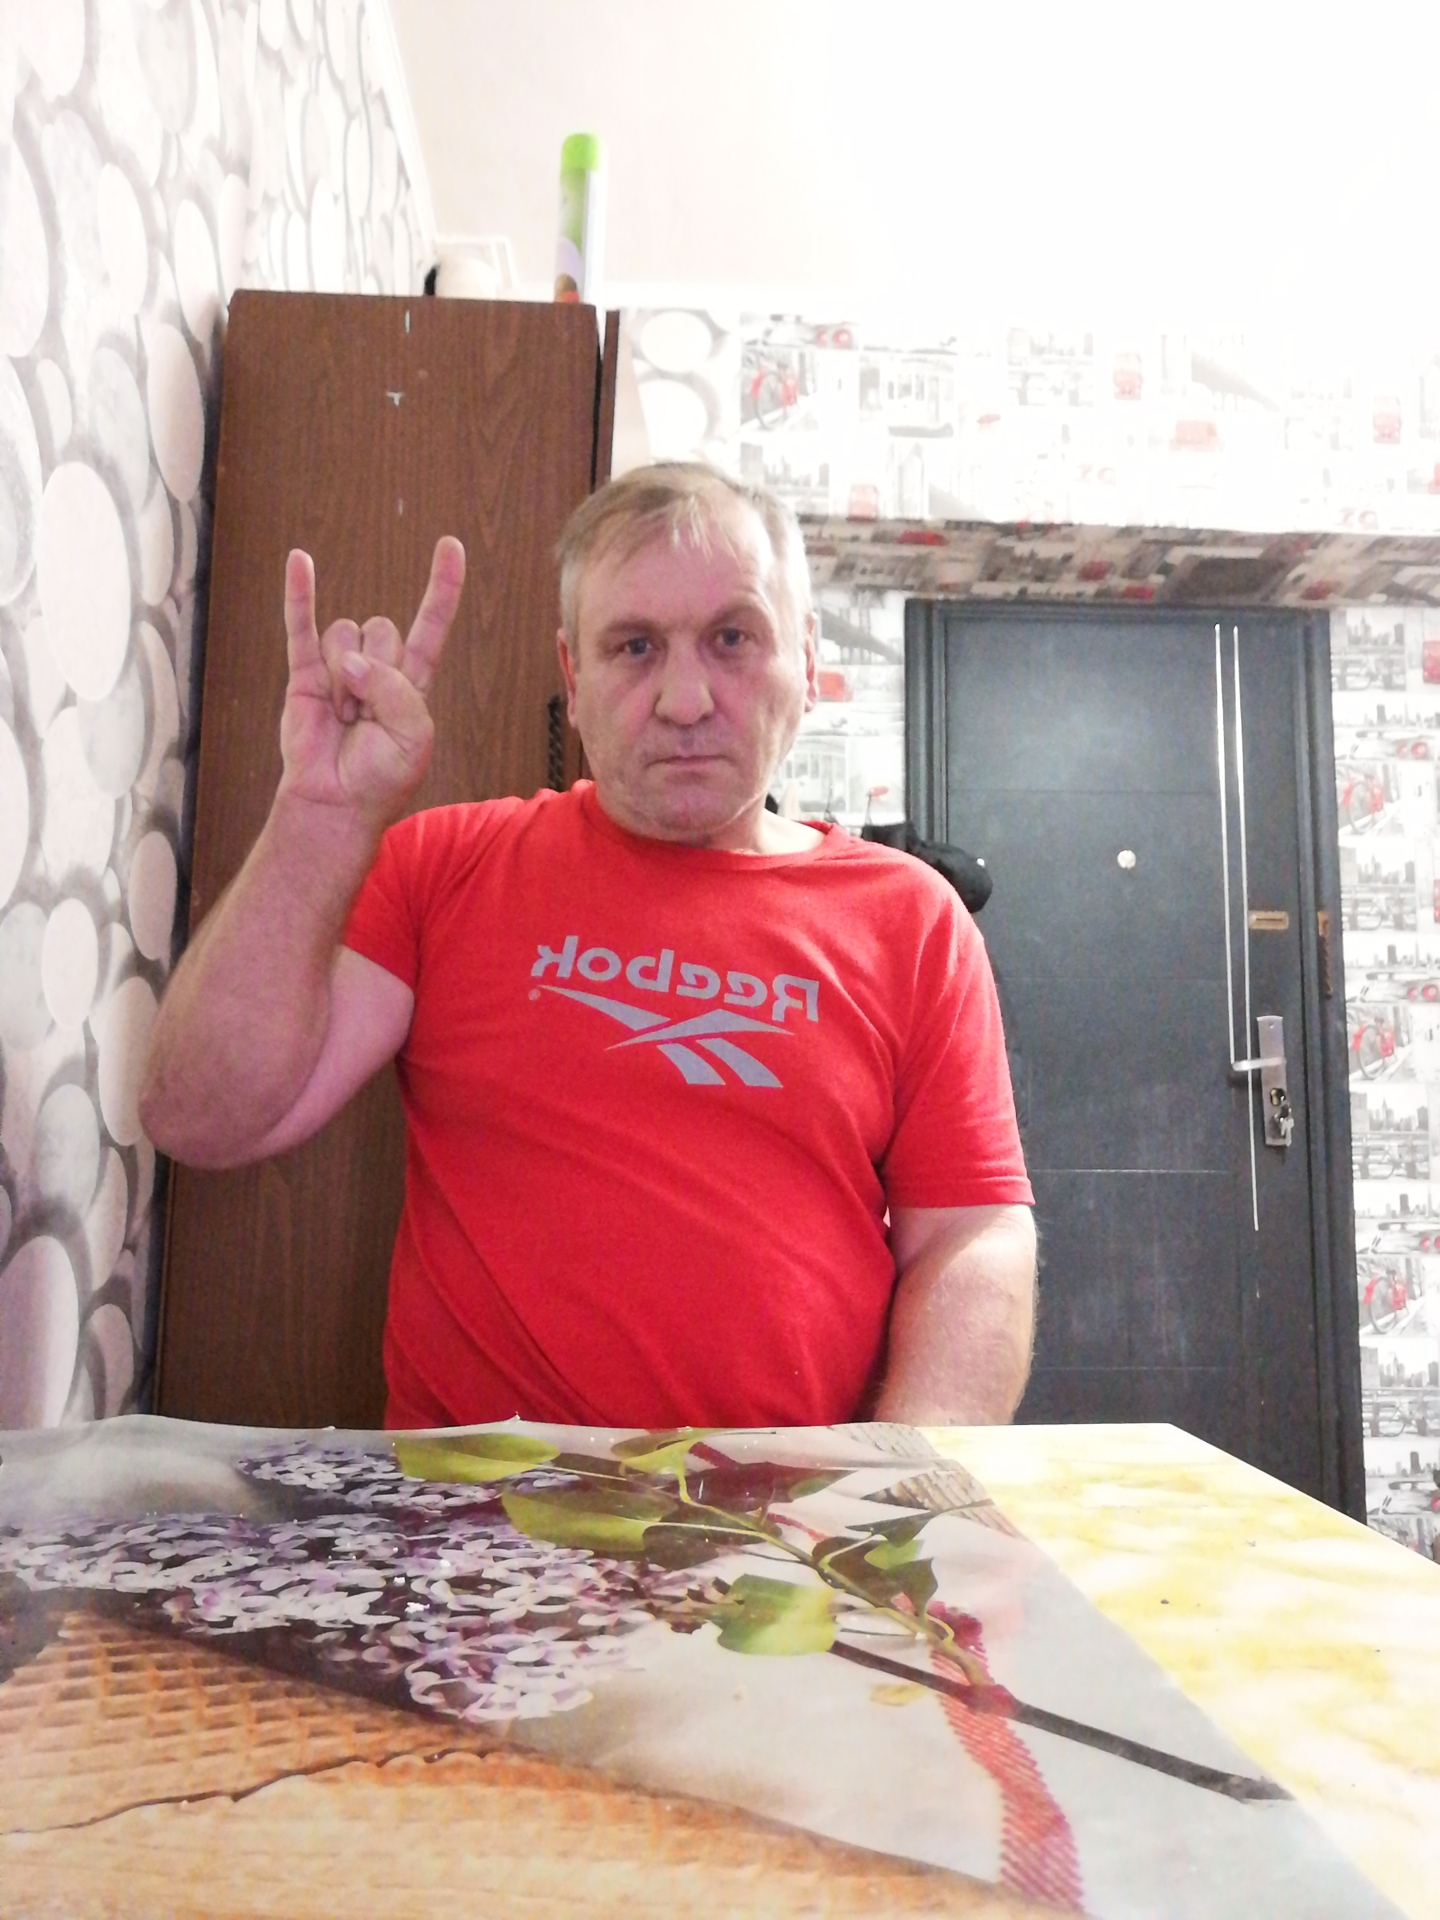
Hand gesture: rock